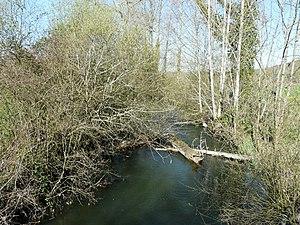
Le Vern près du lieu-dit Combalou, en limites de Vallereuil (à gauche) et Neuvic (à droite)
Vallereuil est une commune française située dans le département de la Dordogne, en région Nouvelle-Aquitaine.